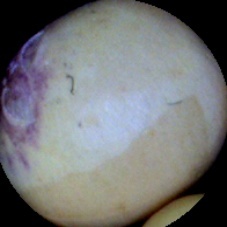
Label: Spotted